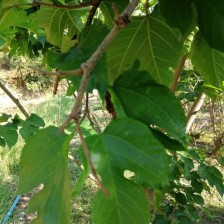
Variety: RedKing